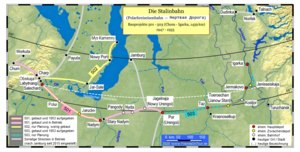
Le chemin de fer Salekhard-Igarka ou magistrale transpolaire également nommée Voie ferrée 501, Chemin de fer de la mort, Route de la Mort, Route morte ou encore Voie morte, est un projet ferroviaire dans le nord de la Sibérie, entre les villes de Salekhard et d'Igarka, le long du cercle polaire arctique. Destinée à désenclaver les territoires les plus à l'est de l'Union soviétique, cette voie ferrée de 1 297 km de longueur fut mise en chantier en 1949, mais le projet fut finalement abandonné en 1953, après la mort de Staline. Les travaux furent pour l'essentiel réalisés avec la main-d'œuvre des prisonniers du Goulag, notamment des prisonniers politiques, et coûtèrent des milliers de vies.